Uruguay River

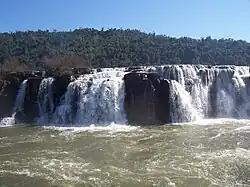
The Moconá Falls (also known as the Yucumã Falls), where the river passes between Argentina and Brazil, are up to 3 km wide

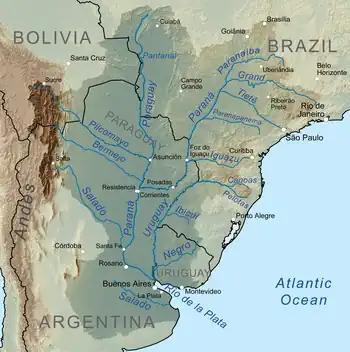
Map of the Rio de la Plata Basin, showing the Uruguay River joining the Paraná near Buenos Aires

The Uruguay River is a major river in South America. It flows from north to south and forms parts of the boundaries of Brazil, Argentina and Uruguay, separating some of the Argentine provinces of the Mesopotamia from the other two countries. It passes between the states of Santa Catarina and Rio Grande do Sul in Brazil; forms the eastern border of the provinces of Misiones, Corrientes and Entre Ríos in Argentina; and makes up the western borders of the departments of Artigas, Salto, Paysandú, Río Negro, Soriano and Colonia in Uruguay.